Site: brandenburg
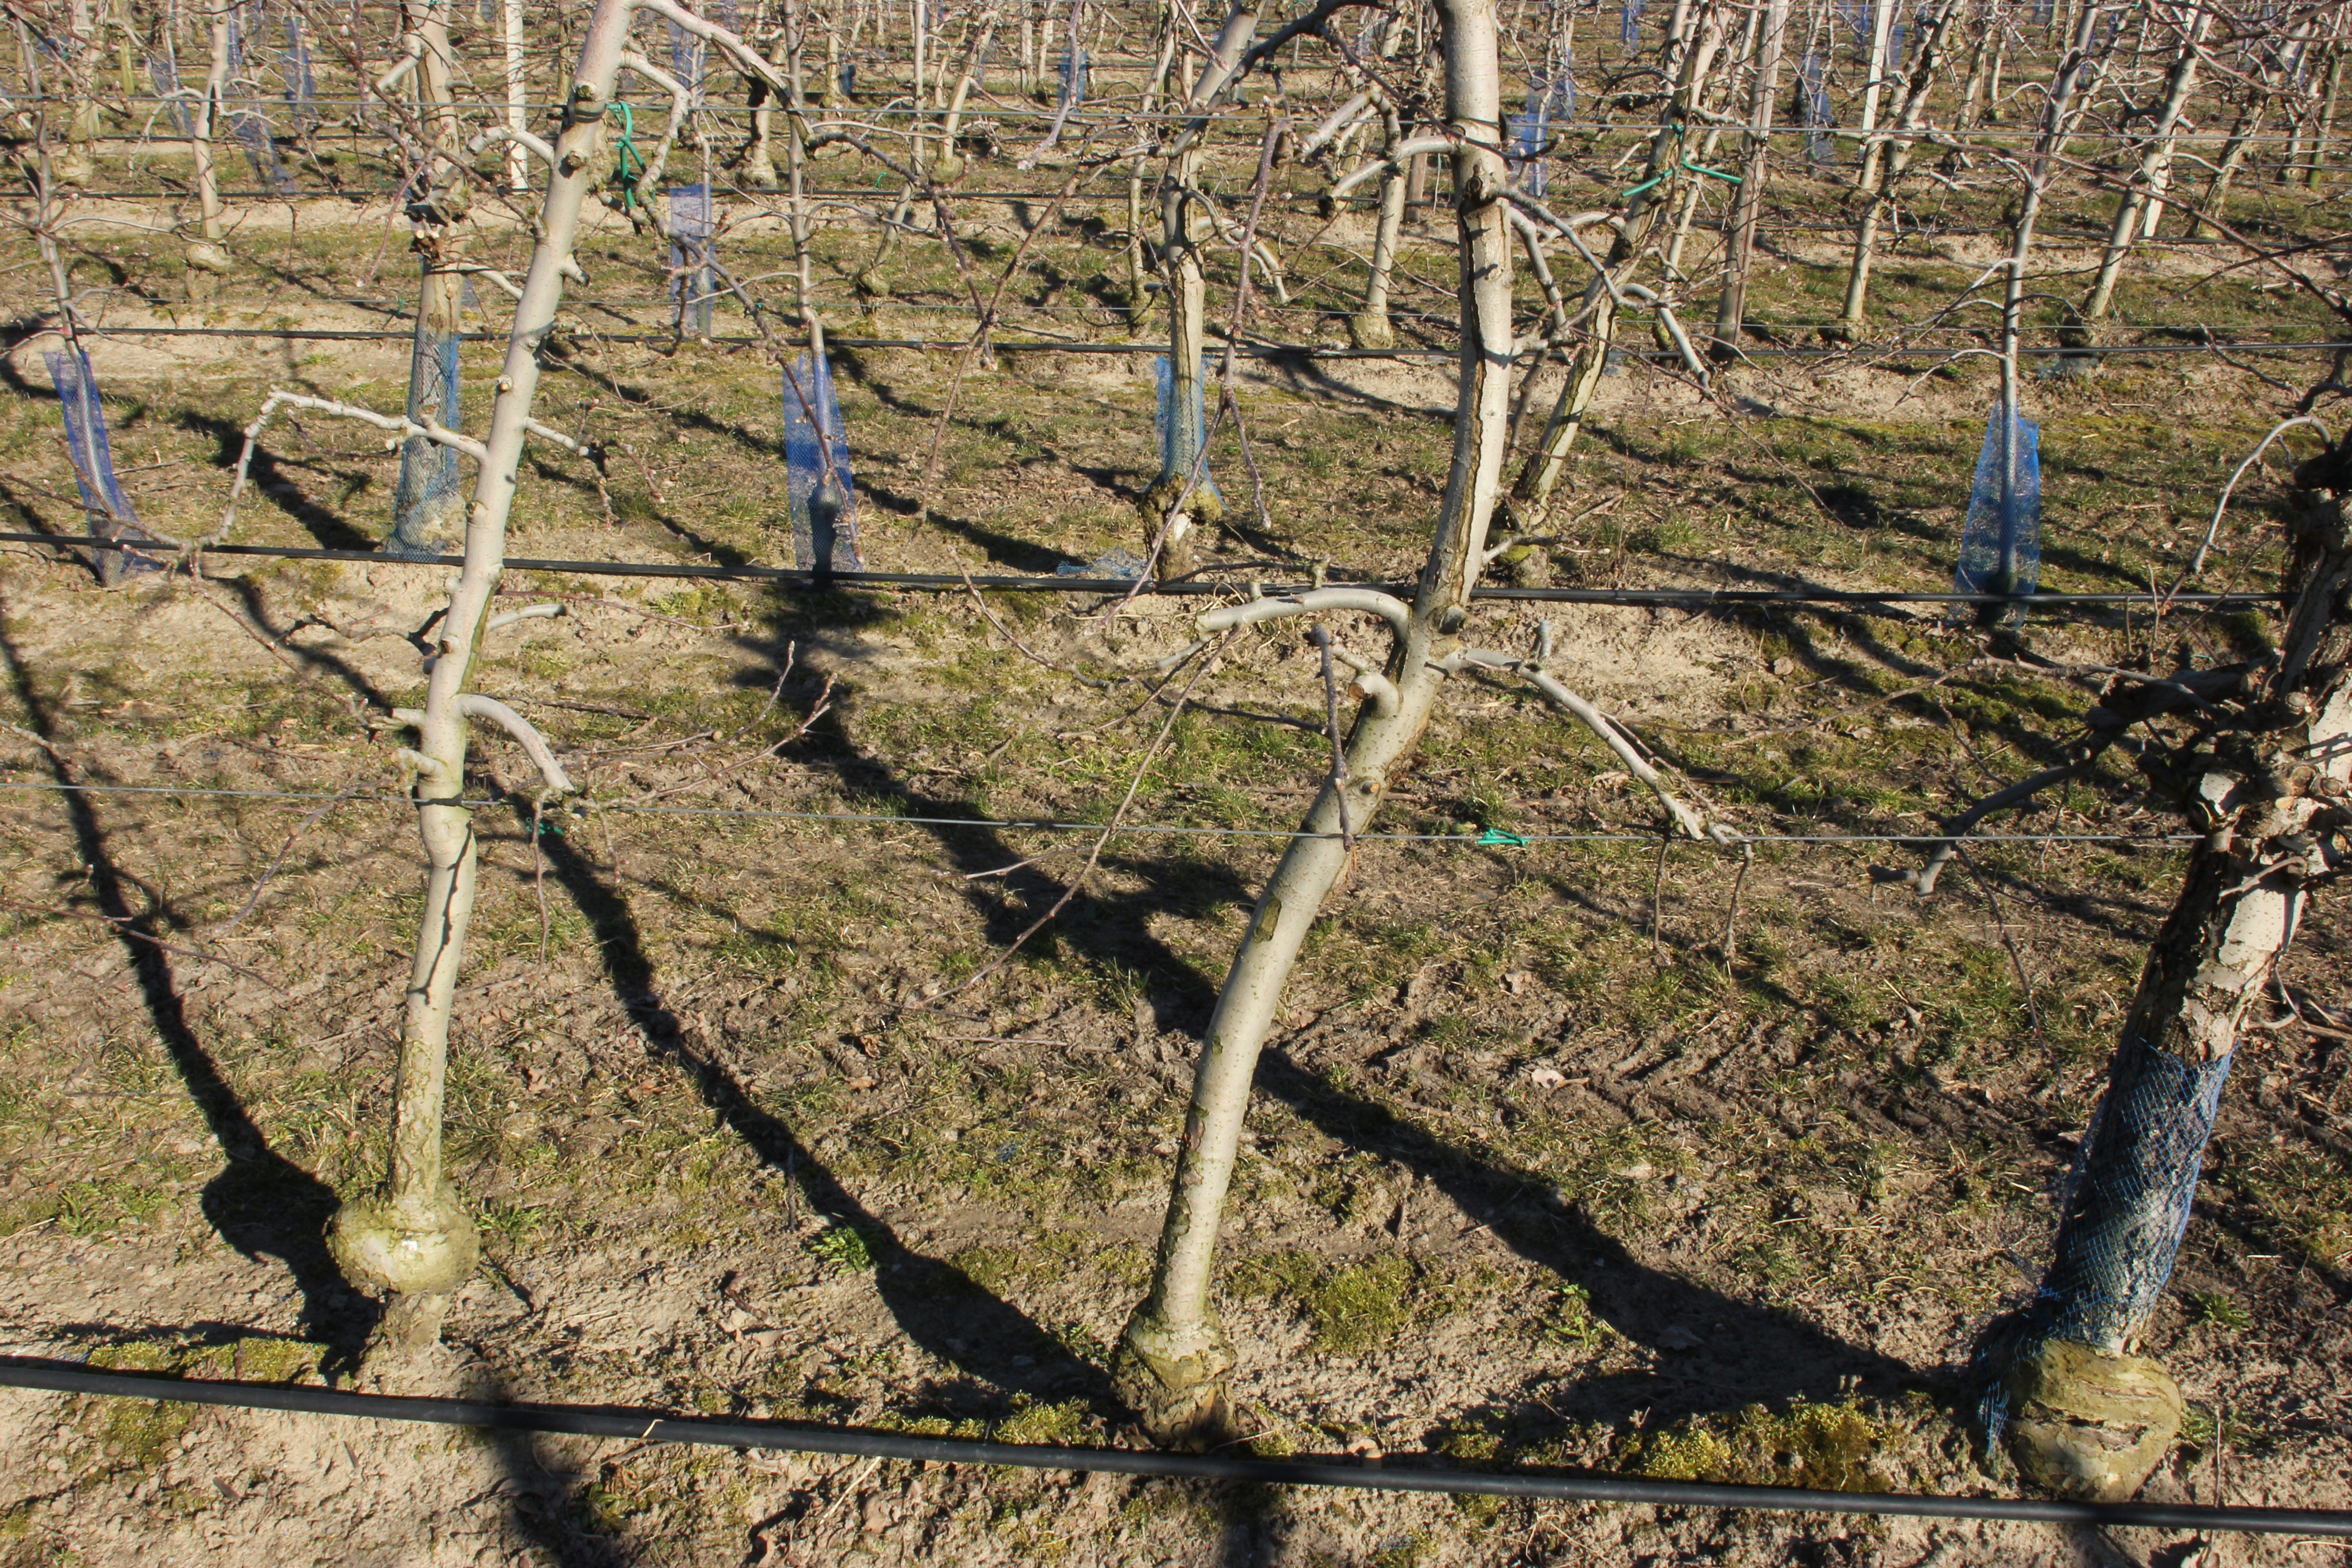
Growth stage (BBCH 03): Bud development